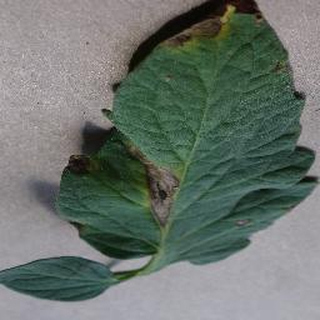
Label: tomato_early_blight